Joseph Stallaert

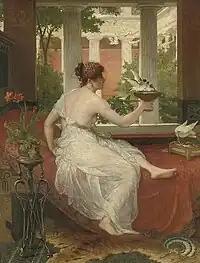
"Pigeons"

Joseph Stallaert (19 March 1825, Merchtem - 24 November 1903, Ixelles) was a Belgian painter and art educator. He is known for his scenes from antiquity executed in a Classicistic and Academic style going back on the French models of Louis David.